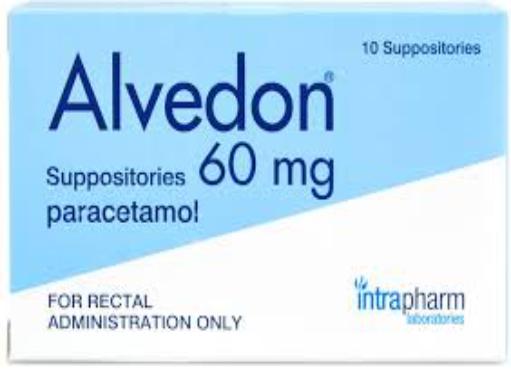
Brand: alvedon
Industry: Medical